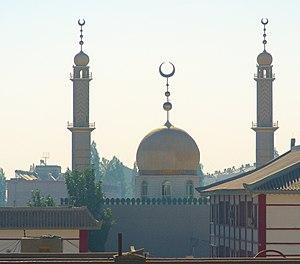
Mosquée de la ville de Dunhuang, province de Gansu, Chine, version recadrée 中文: 中国甘肃省敦煌市清真寺。
Dunhuang, parfois orthographié Touen-Houang ou Toun-houang, est une ville-district de la province du Gansu en Chine. Elle est placée sous la juridiction de la ville-préfecture de Jiuquan. Son territoire, essentiellement désertique, s'étend sur 26 960 km². Cette ville est surtout connue pour abriter des grottes bouddhistes notamment celles de Mogao et de Qianfo Dong. Cette ville était sur la route de la soie.
Vous trouverez ci-dessous une liste partielle des mosquées de République populaire de Chine.